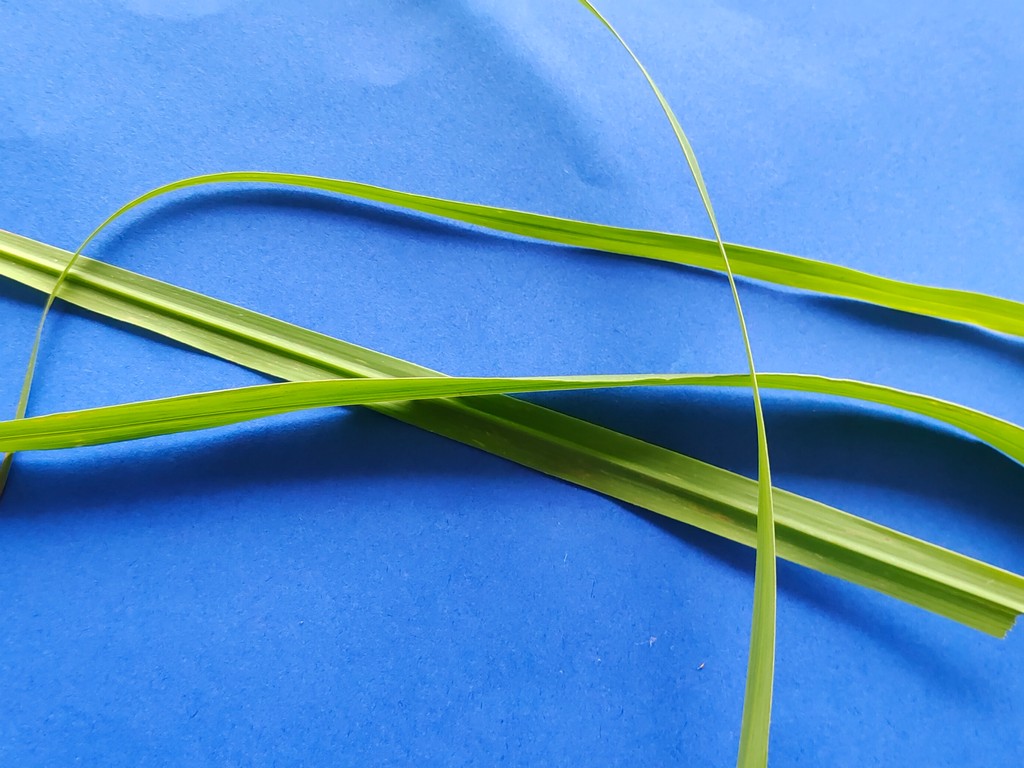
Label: Healthy